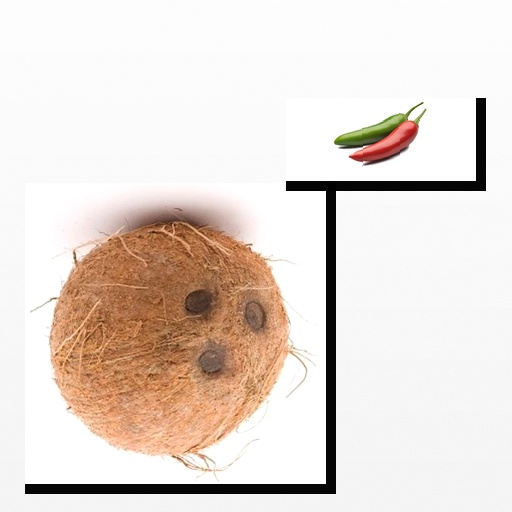
Food items: coconut, jalapeno